Empezar Desde Cero

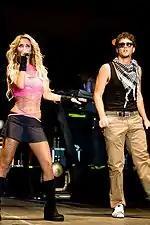
RBD band members Anahí and Christopher performing.

The promotion schedule for "Empezar Desde Cero" started on November 1, 2007, when RBD performed "Inalcanzable" for the first time at the 'Evento 40' in Mexico. Also in November 2007, the sextet presented the single on the Mexican TV show "Mojoe". On December 12, 2007, the group appeared without Alfonso at the FOX Sports Awards, where they performed their single "Inalcanzable". On December 15, 2007, the group appeared on the 1st Annual "Mi TRL" Awards by MTV Tr3s, and also performed "Inalcanzable". Also in December 2007, the group appeared on the Mexican Teletón and performed singles from their previous albums as well as "Inalcanzable".